Hostel Daze

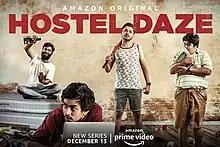
Official Poster

Hostel Daze is an Indian Hindi-language comedy drama television series created by Saurabh Khanna and written by Abhishek Yadav, Suprith Kundar, Harish Peddinti, Talha Siddhiqui. Directed Raghav Subbu, it stars Adarsh Gourav, Luv Vispute, Shubham Gaur, Nikhil Vijay and Ahsaas Channa in lead roles. "Hostel Daze" premiered on Amazon Prime Video on 13 December 2019. The series contains four seasons, with a total of 21 episodes of approximately 30 minutes each. Season 2 premiered on 23 July 2021, Season 3 premiered on 16 November 2022 and Season 4 premiered on 27 September 2023. It received good reviews from critics for its first and second season but received mixed reviews from critics for its third and fourth season.